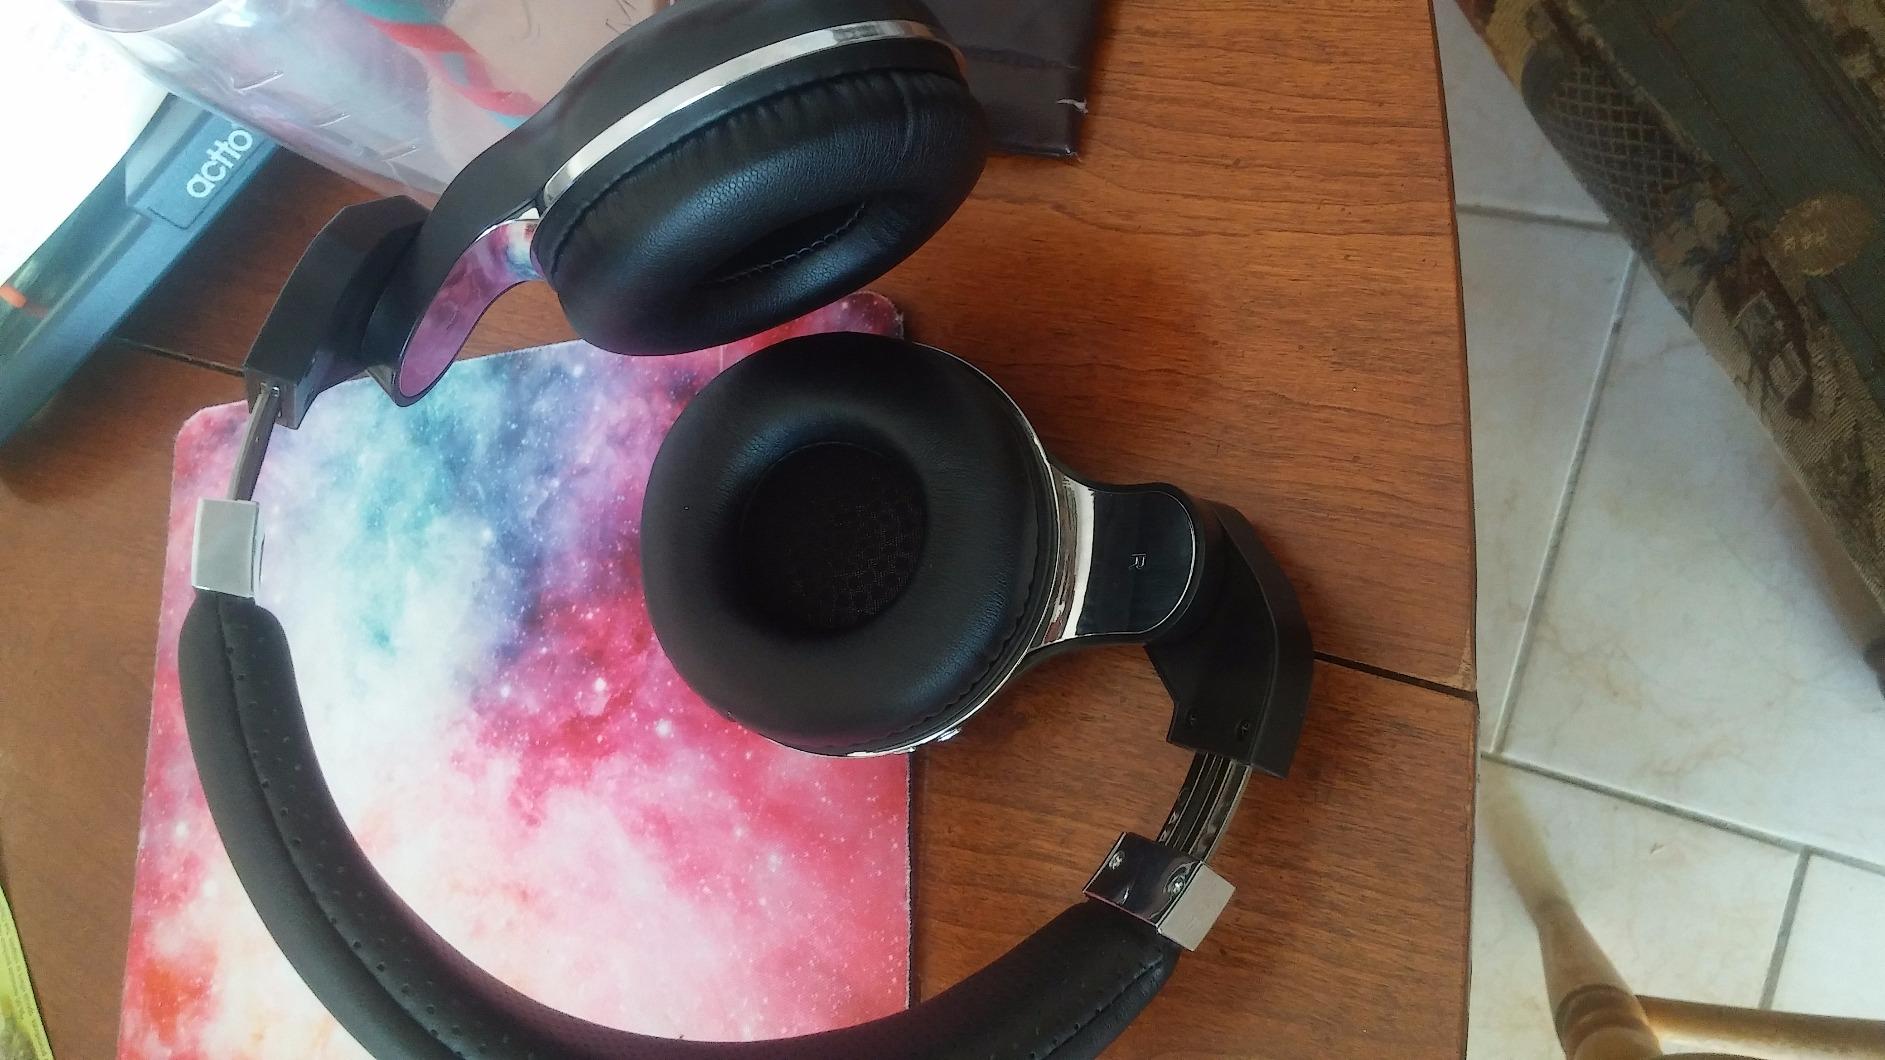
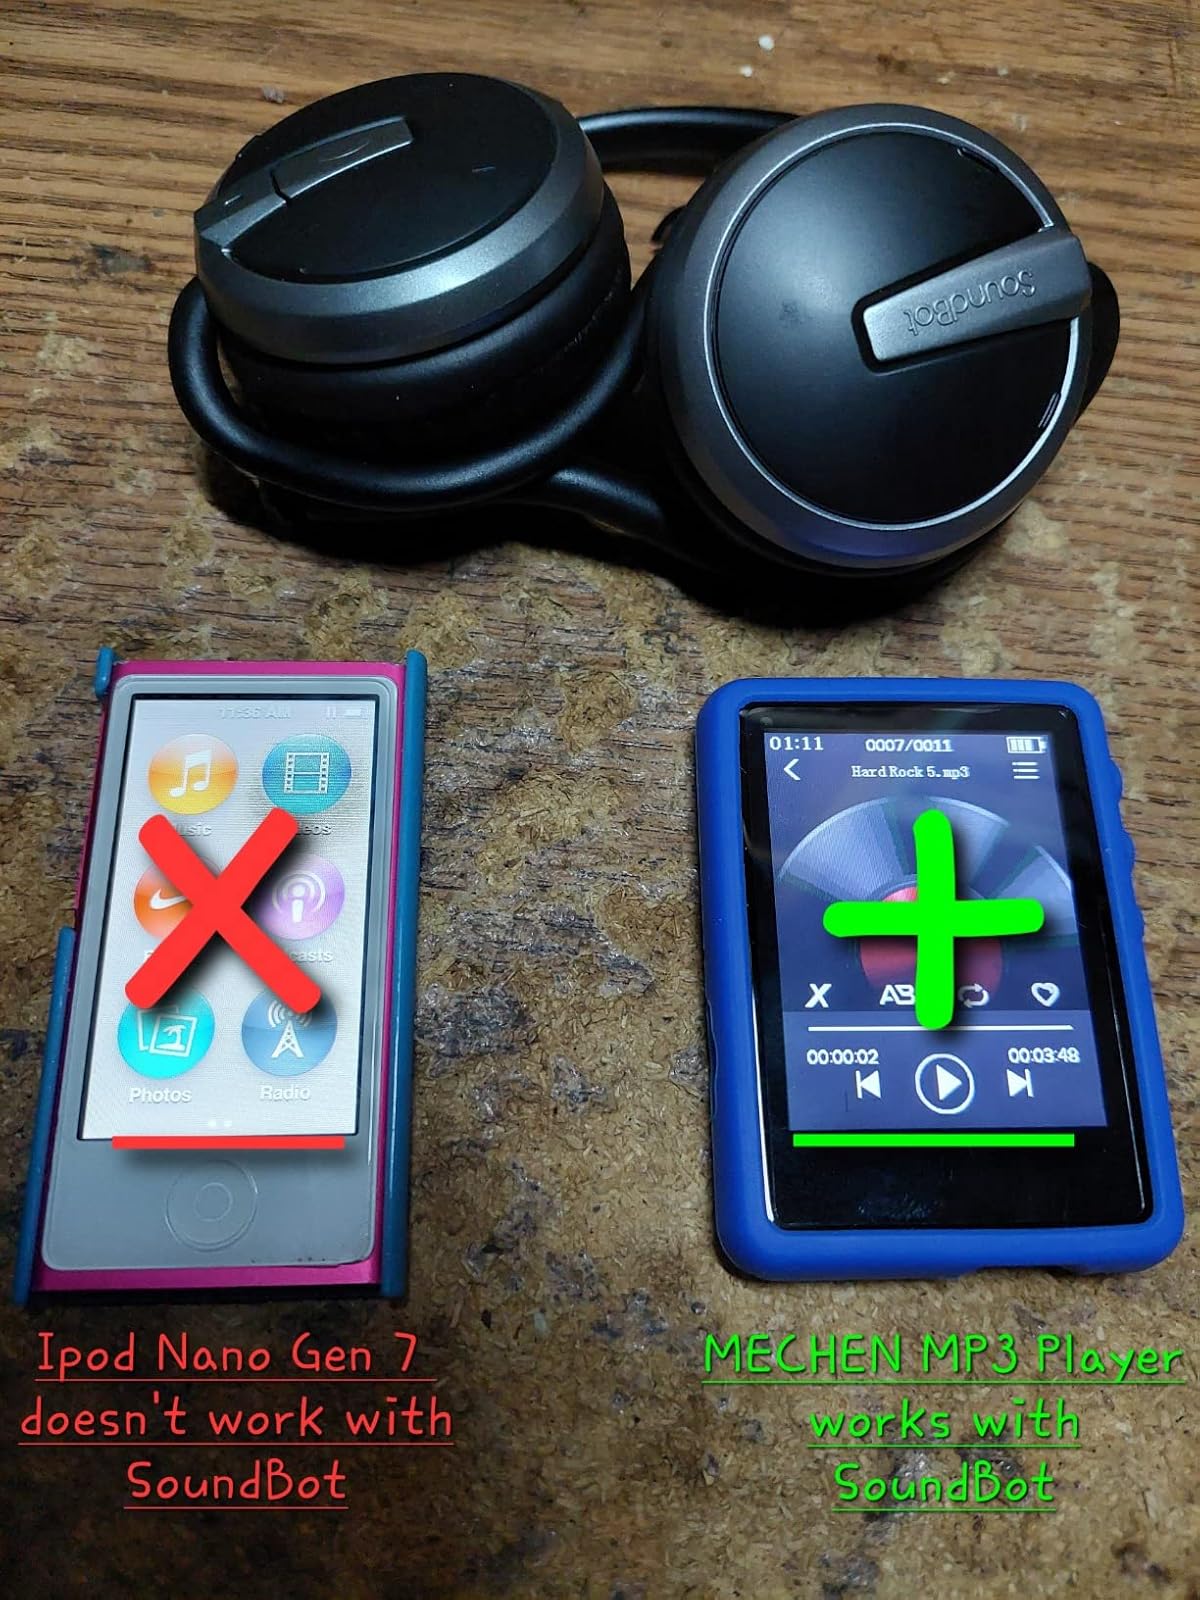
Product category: headphones
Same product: no